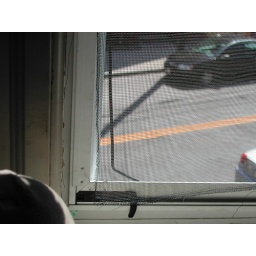
Our screen torn by a rock thrown by a goon (DSCN1563)